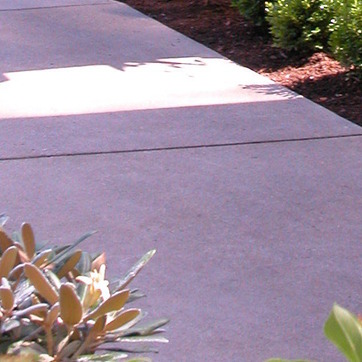
Material: stone